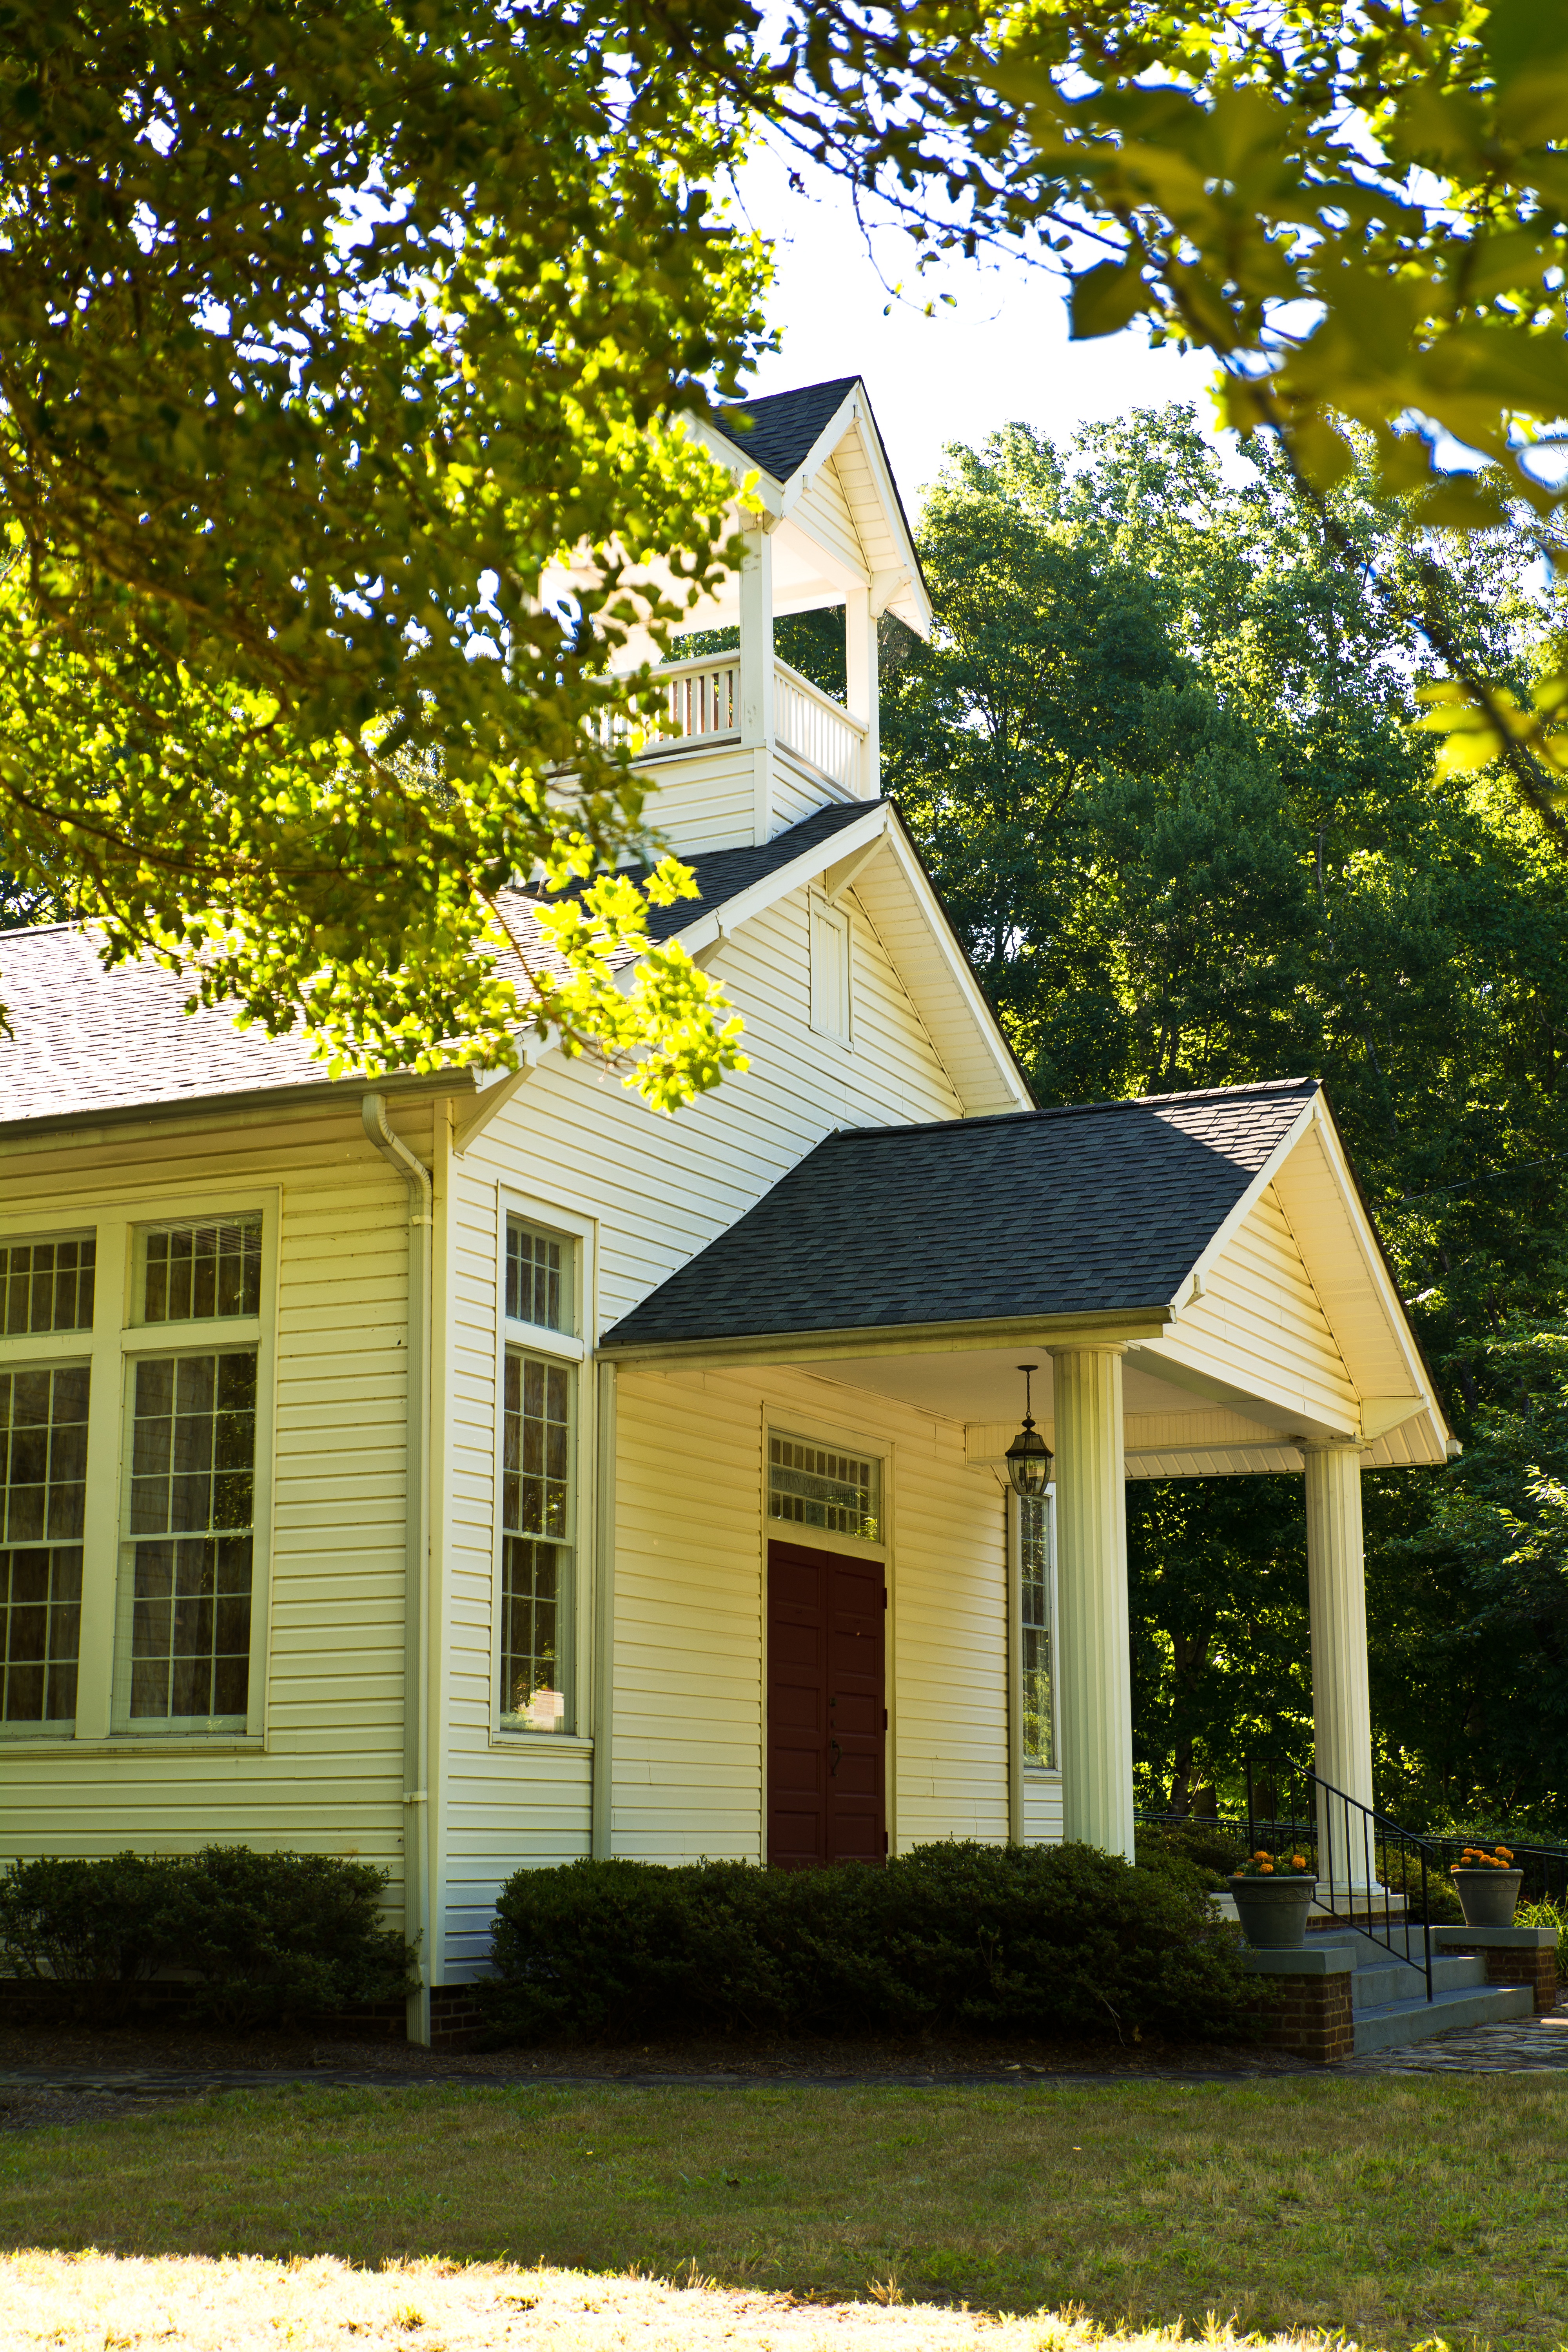
tree, mountain, architecture, white, lawn, house, building, old, home, country, porch, rural, cottage, backyard, religion, facade, church, chapel, cross, christian, place of worship, bible, spiritual, pray, south, religious, christ, sunday, american, faith, steeple, farmhouse, jesus, prayer, christianity, worship, holy, baptist, estate, log cabin, yard, god, siding, belief, protestant, faithful, residential area, outdoor structure